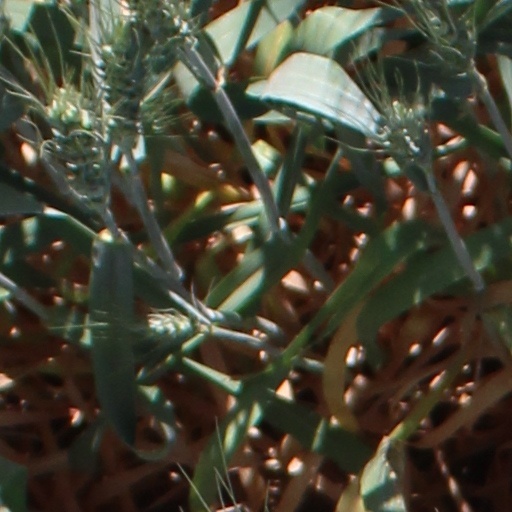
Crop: wheat